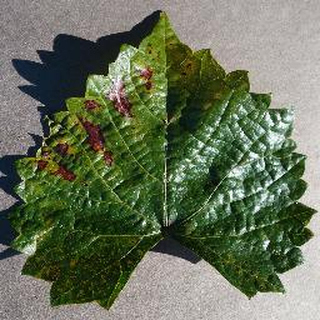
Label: grape_esca_black_measles